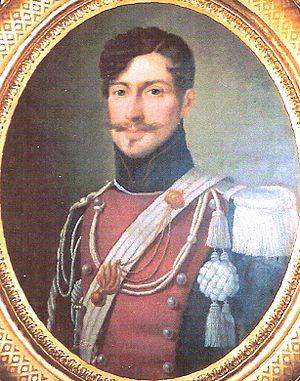
Les gardes du corps du roi sont une unité de cavalerie de la maison militaire du roi de France, sous l'Ancien Régime et la Restauration.